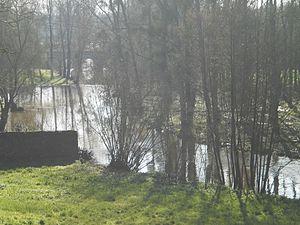
Bonnoeuvre (Loire-Atlantique, France) - vallée de l'Erdre
Bonnœuvre est une ancienne commune de l'Ouest de la France, située dans le département de la Loire-Atlantique, en région Pays de la Loire, devenue le 1ᵉʳ janvier 2018, une commune déléguée de la commune nouvelle de Vallons-de-l'Erdre.